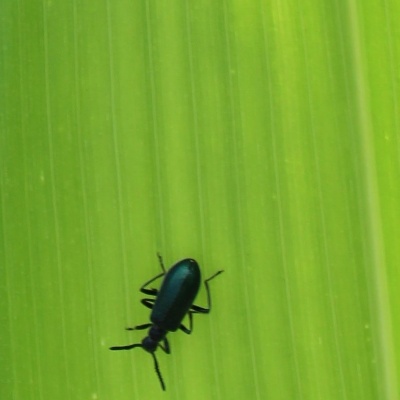
Crop: Maize
Condition: leaf beetle